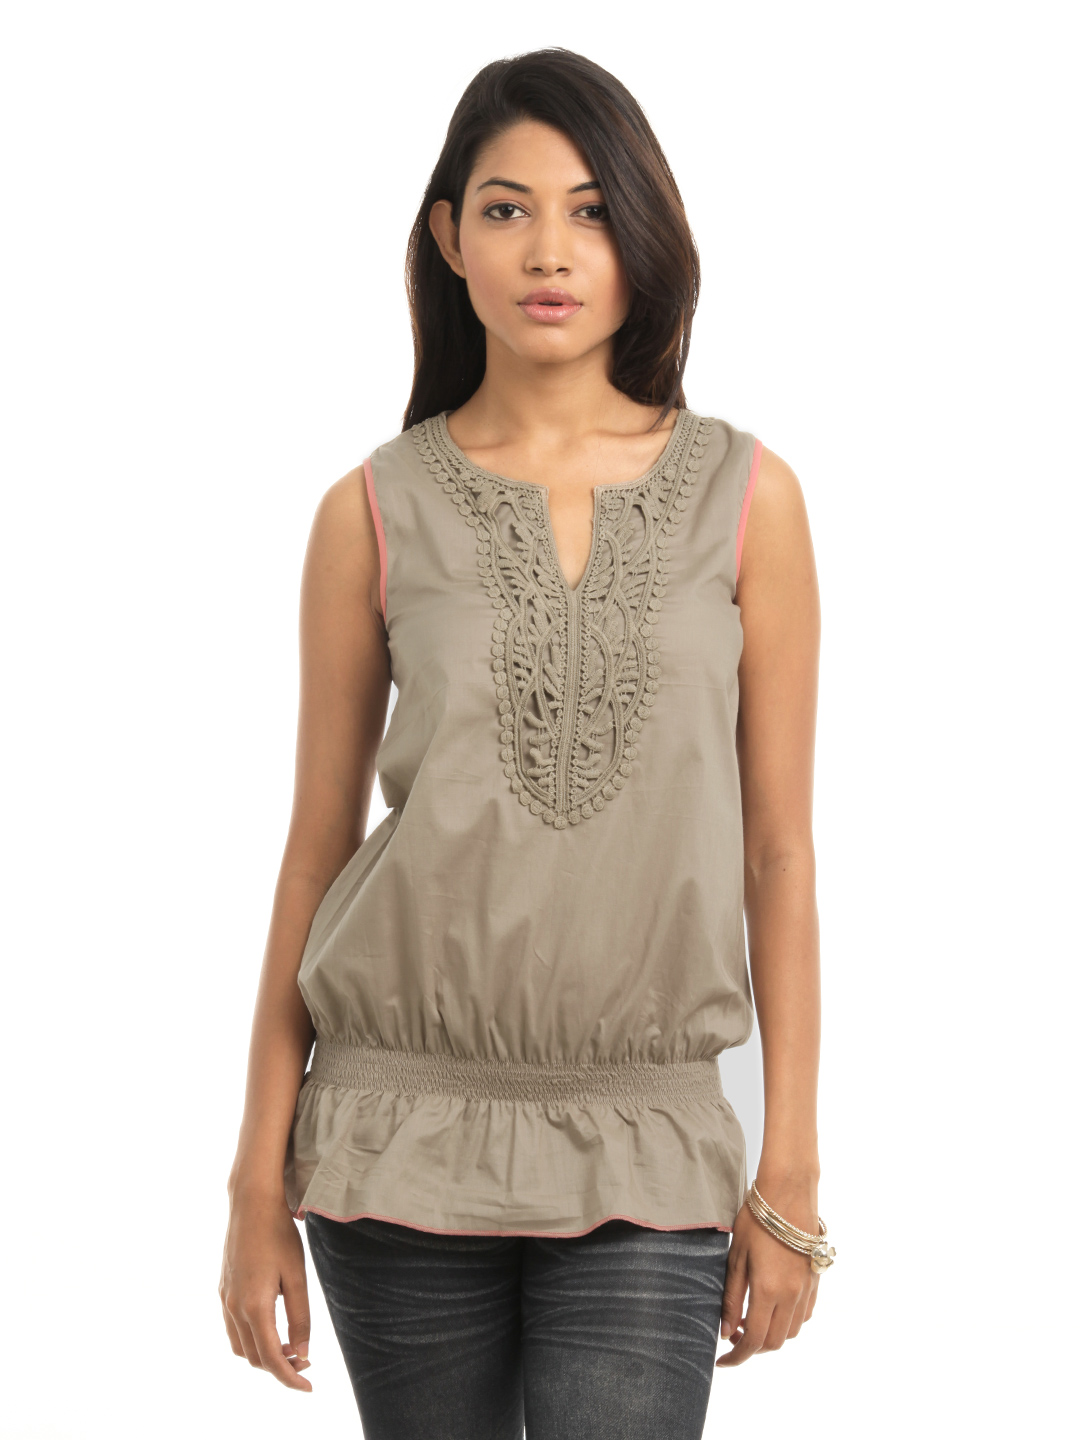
Mineral Women Brown Top
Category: Apparel / Topwear / Tops
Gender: Women
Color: Brown
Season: Summer 2012
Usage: Casual